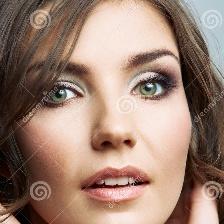
Label: faces